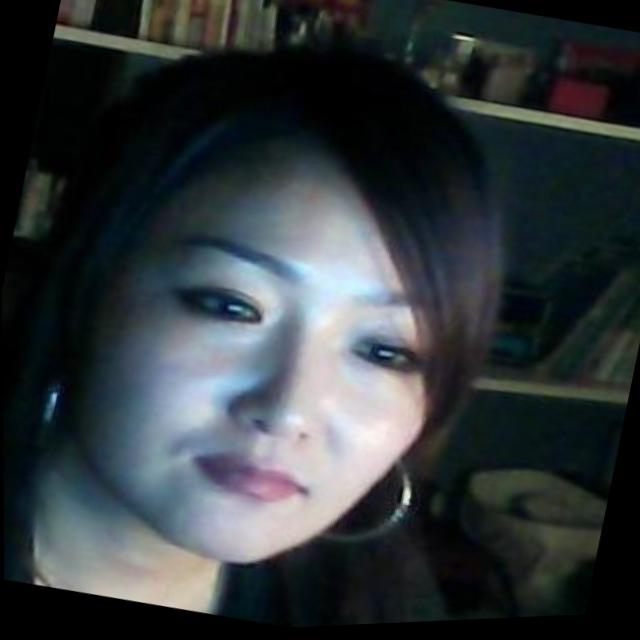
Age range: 21-44